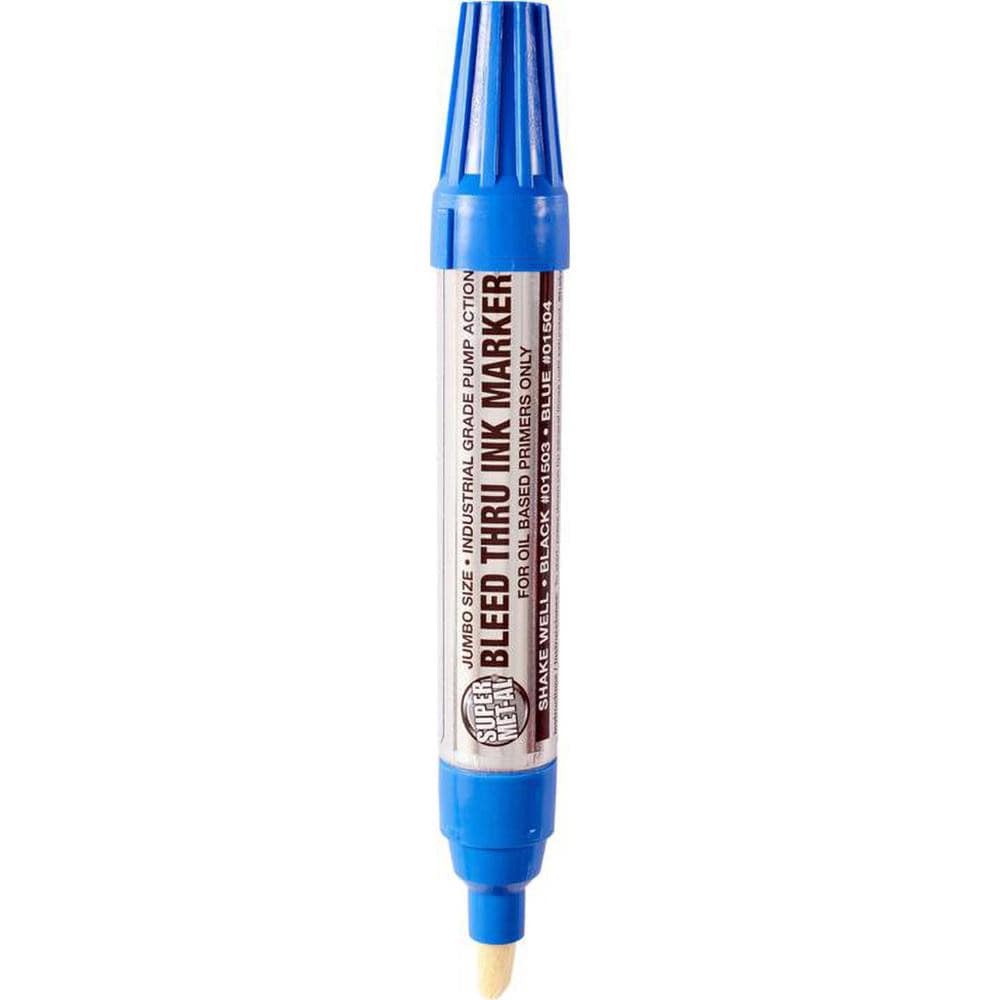
Paint Pen: Blue
Item #: 64134257 Brand: Super Met-Al Model #: 01504 Product Specifications Marker Type Paint Pen For Use On Various Industrial Applications UNSPSC Code 27112300 Marker Type Paint Pen For Use On Various Industrial Applications UNSPSC Code 27112300 MSC Part # 64134257 Mfr Part # 01504 Country of Origin Country of Origin is subject to change UNITED STATES
Brand: Super Met-Al
Category: Business & Industrial > Industrial Storage Accessories > Locking Clips & Pins